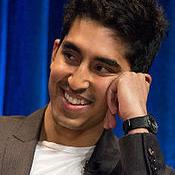
Age: 22